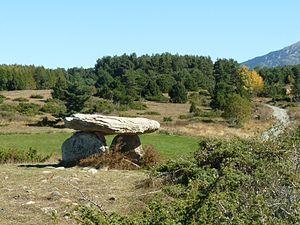
Dolmen d'Eyne, Pyrénées-Orientales, France
Les sites mégalithiques des Pyrénées-Orientales sont un ensemble de 148 dolmens et 4 menhirs situés dans le département français des Pyrénées-Orientales.
Le dolmen de La Borda, appelé aussi des Pasquerets, est un dolmen situé à Eyne, dans le département français des Pyrénées-Orientales.